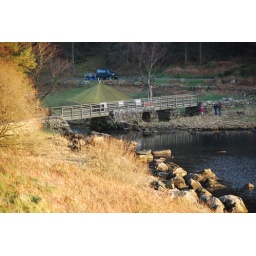
Llugwy lake - under the bridge was my first rapid